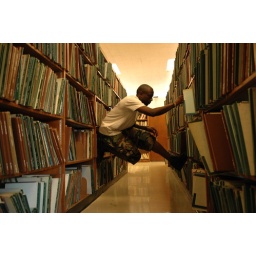
The brown and green Gman is in search of some interesting books...